Answer in natural language. Which point is closer to the camera taking this photo, point B  or point C? Choose between the following options: B or C
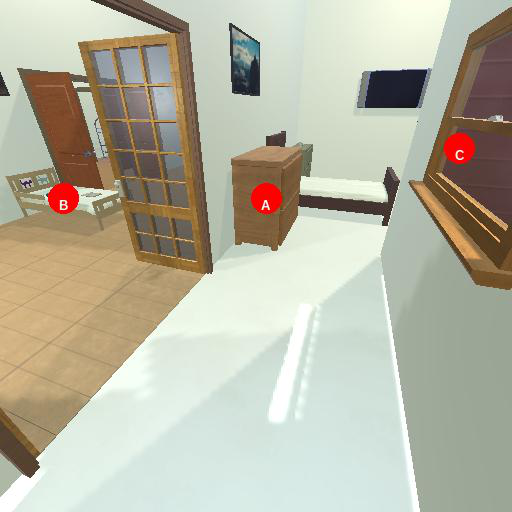
<answer>C</answer>